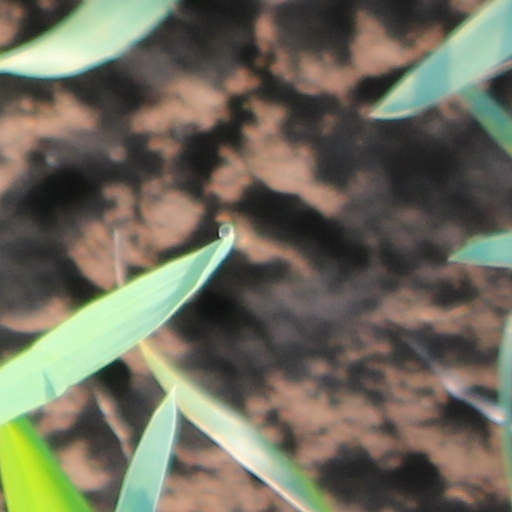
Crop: wheat